Bart King

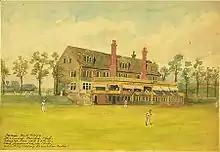
King played most of his Philadelphia club career at the Belmont Cricket Club.

Like most young American men of this era, Bart King came to cricket only after first playing baseball. He began to play club cricket at Tioga Cricket Club in 1888, aged 15, starting out as a batsman. Tioga was one of the lesser Philadelphian cricket clubs. King played his first recorded match for the club in 1889, when he was tried as a bowler due to his physique. He took 37 wickets for 99 runs for the club in the 1889 cricket season.